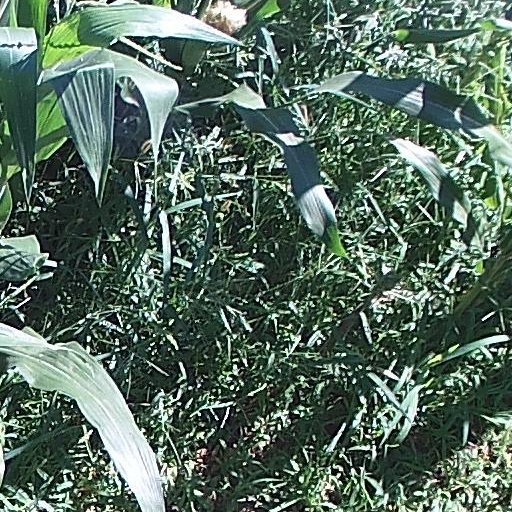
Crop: maize; corn